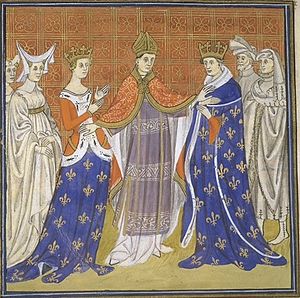
Blanka af Burgund / Dronning og død
Pave Johannes 22. annullerer ægteskabet mellem Karl den Smukke og Blanka af Burgund
Blanka af Burgund var dronning af Frankrig og Navarra i et par måneder i 1322 gennem sit ægteskab med Karl 4. Som datter af Otto 4., Greve af Burgund og Mahaut af Artois, blev hun ført ind i et katastrofalt ægteskab, som resultat af sin mors ambitioner. Otte år inden sin mands tronbestigelse blev Blanka arresteret og fundet skyldig i utroskab med en normandisk ridder. Hendes svigerinde, Margrete af Burgund, led samme skæbne, mens hendes søster Johanne 2. af Burgund blev frikendt. Blanka blev fængslet, indtil hun blev dronning, da hun blev flyttet til kysten af Normandiet. Den præcise dato og sted for hendes død er ukendt. Den blotte kendsgerning, at hun døde, blev ganske enkelt nævnt i anledning af hendes mands tredje ægteskab i april 1326.